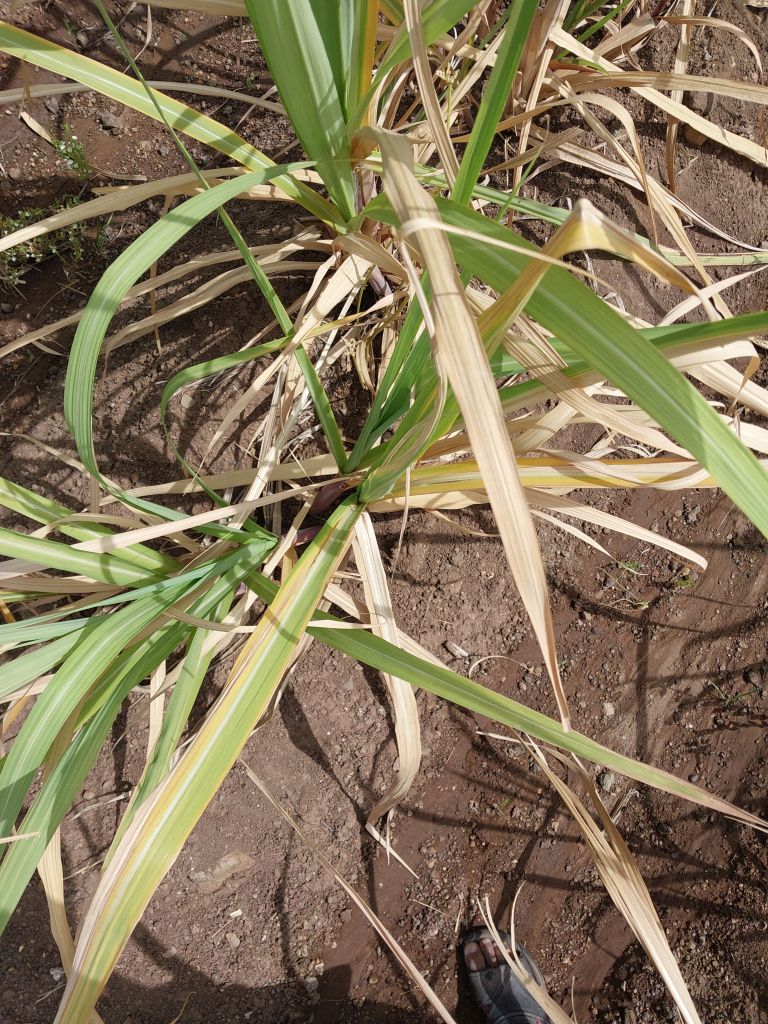
Label: Smut